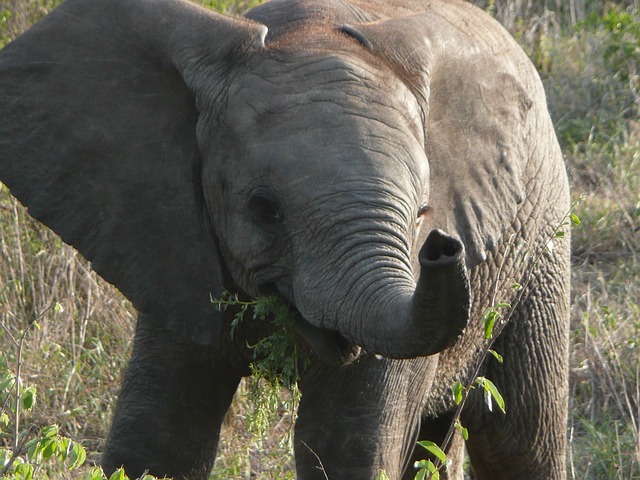
Label: elefante